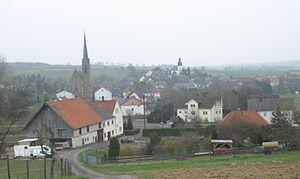
Seesbach est une municipalité allemande située dans le land de Rhénanie-Palatinat et l'arrondissement de Bad Kreuznach.